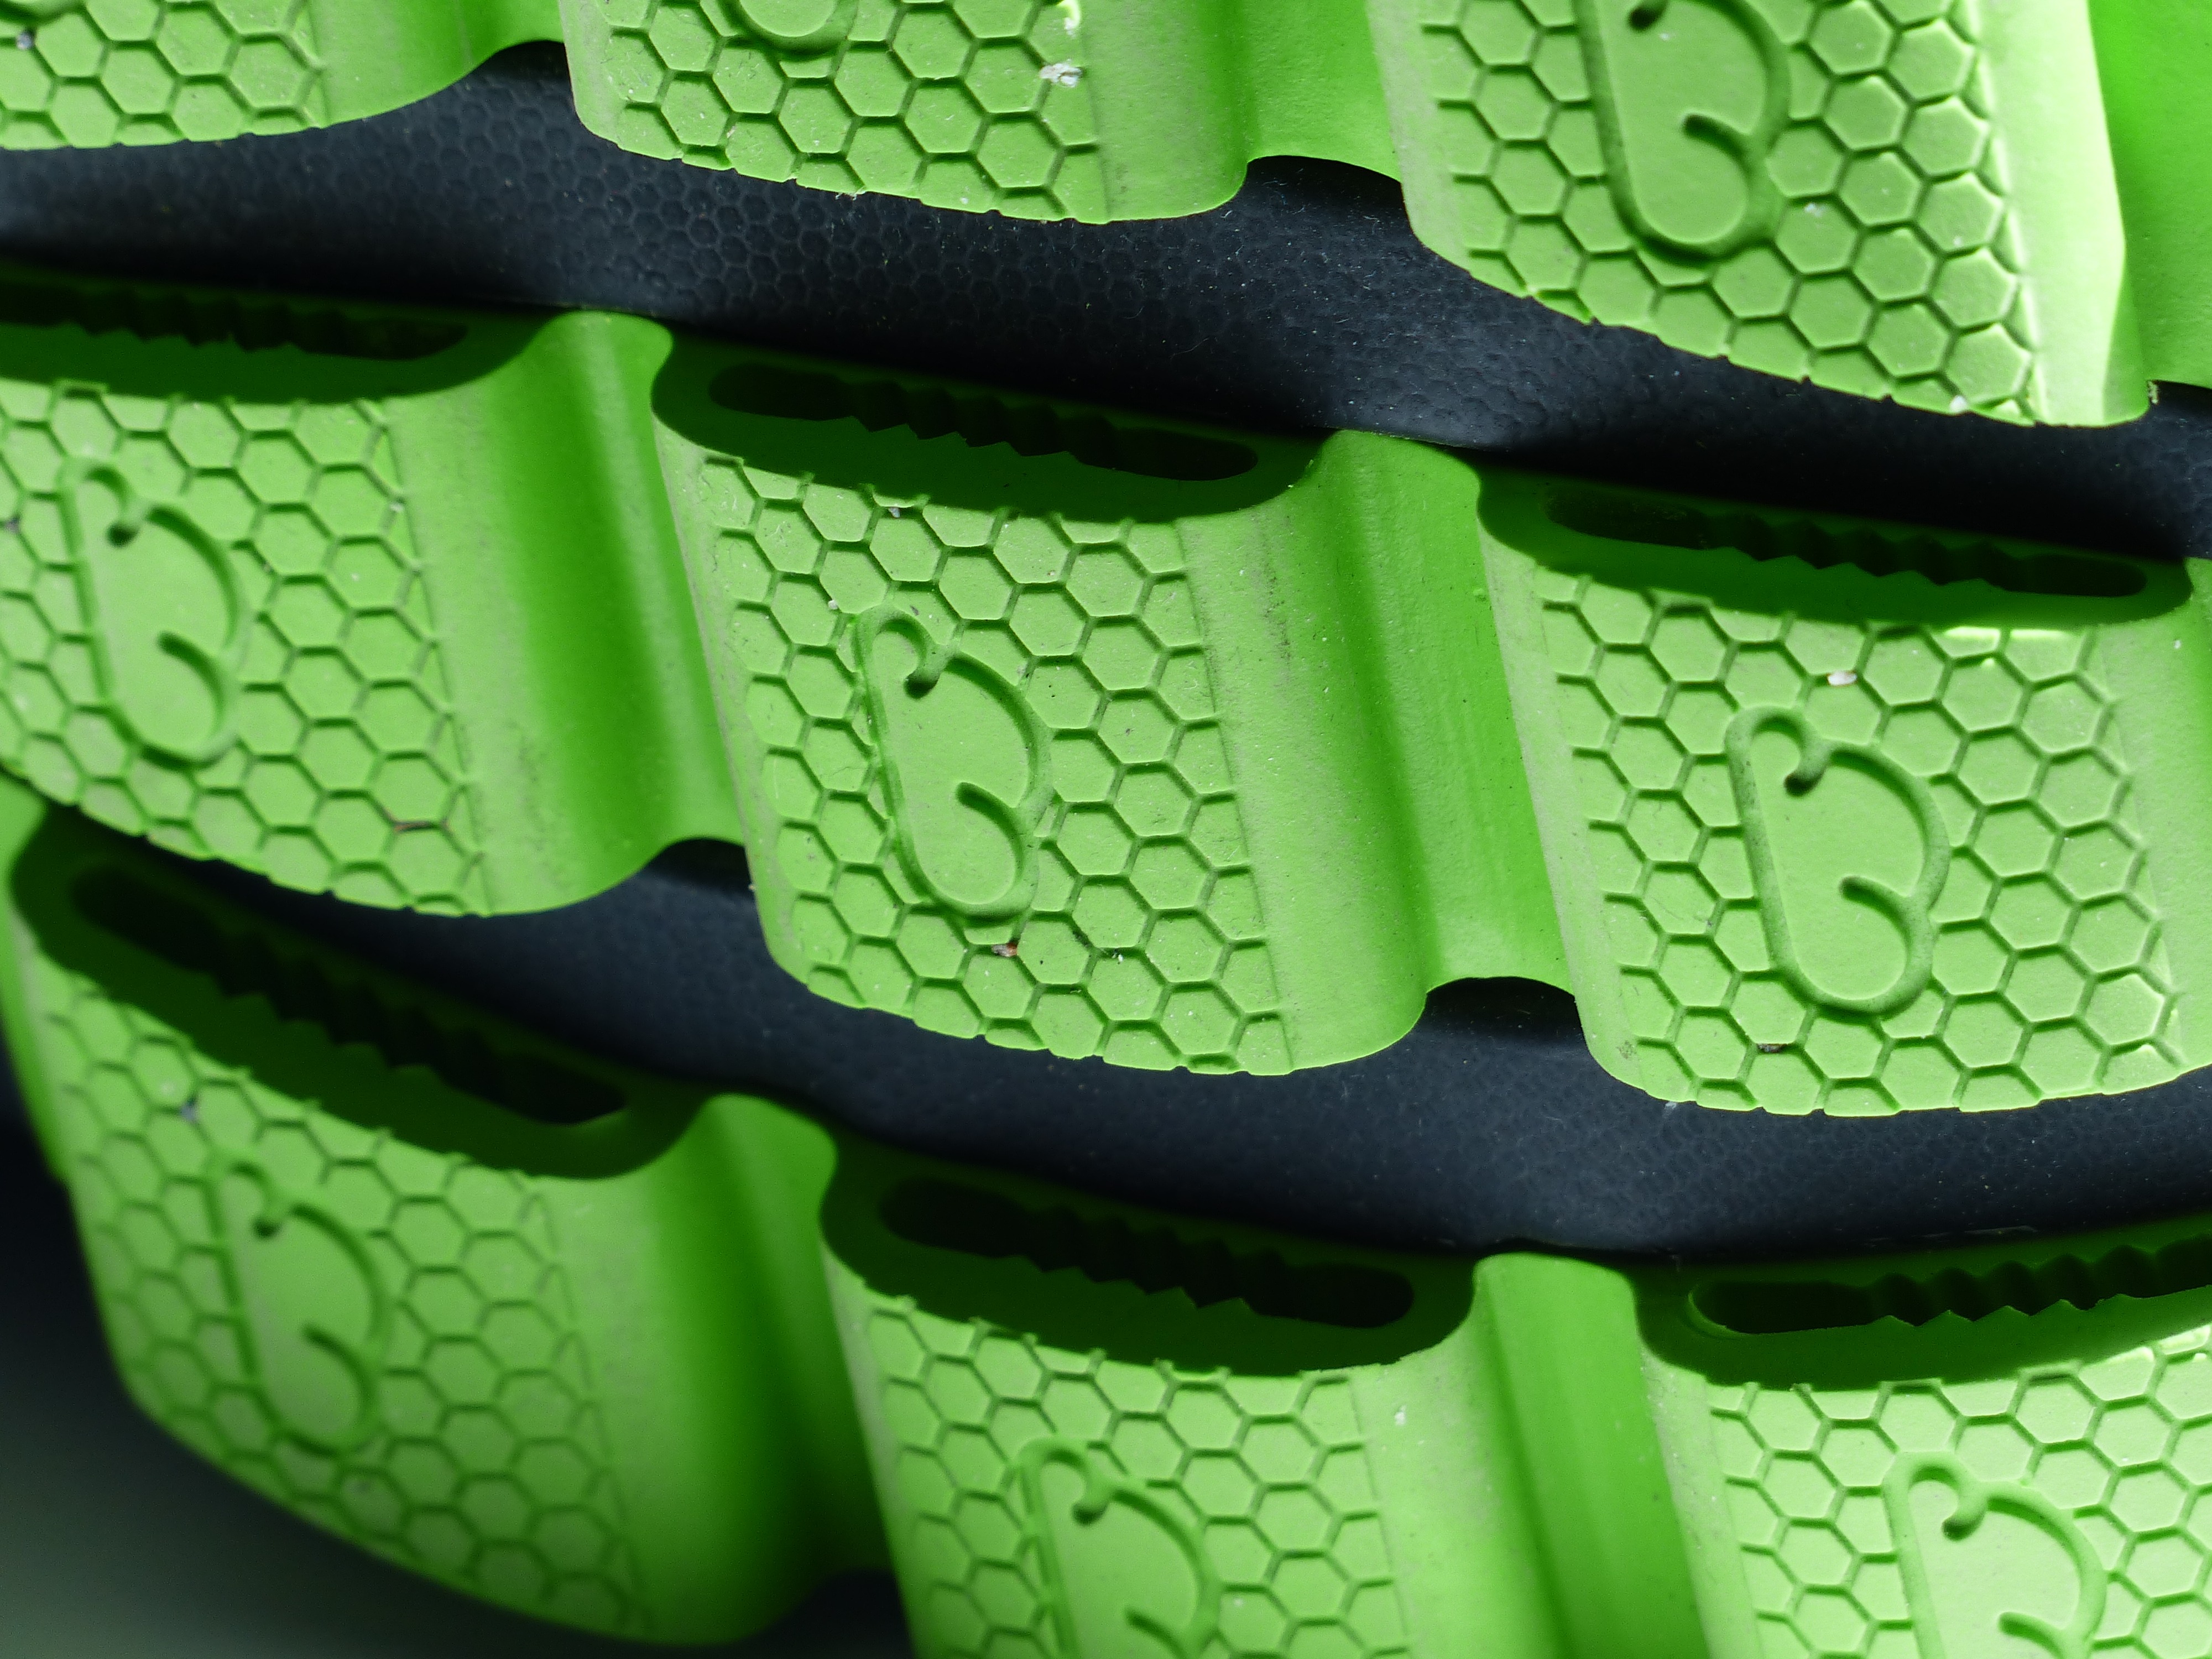
shoe, sport, run, profile, green, sole, black, product, shoes, race, sneakers, glasses, footwear, grip, rubber, jog, sports shoes, running shoes, trend sports, friction, outdoor shoe, marathon shoes, shoe profile